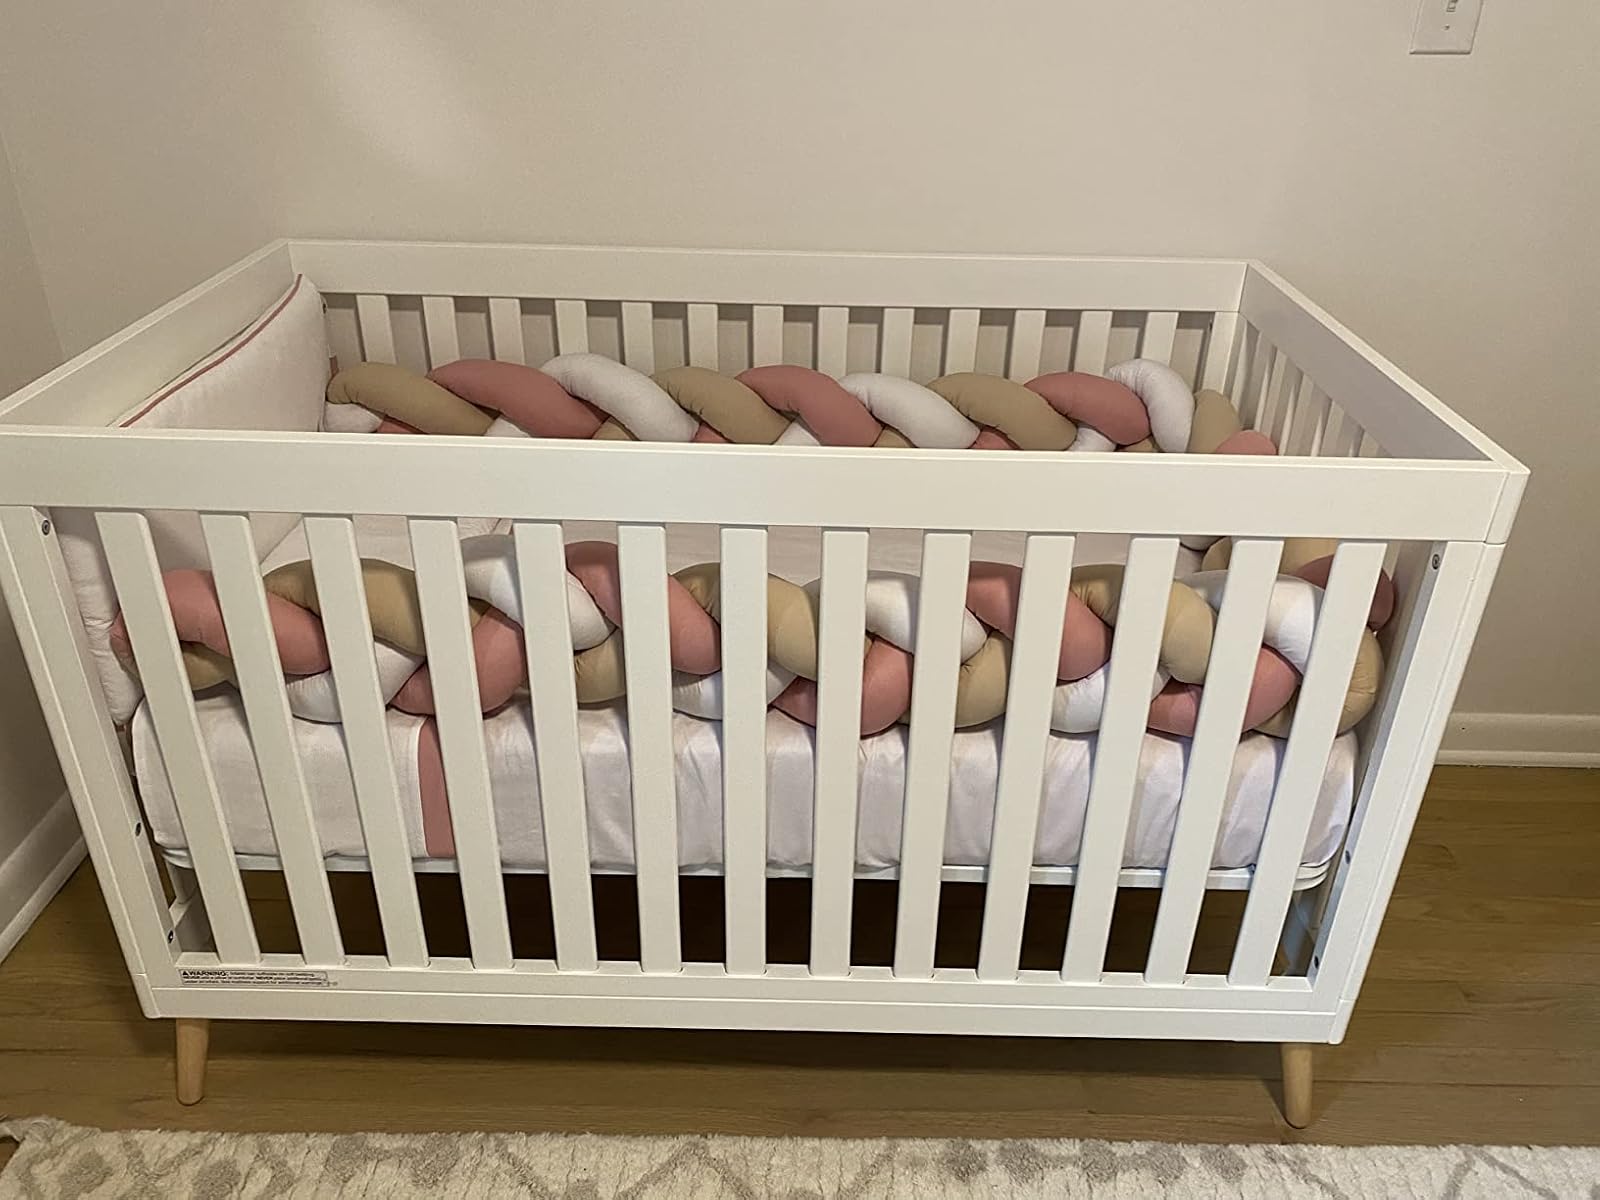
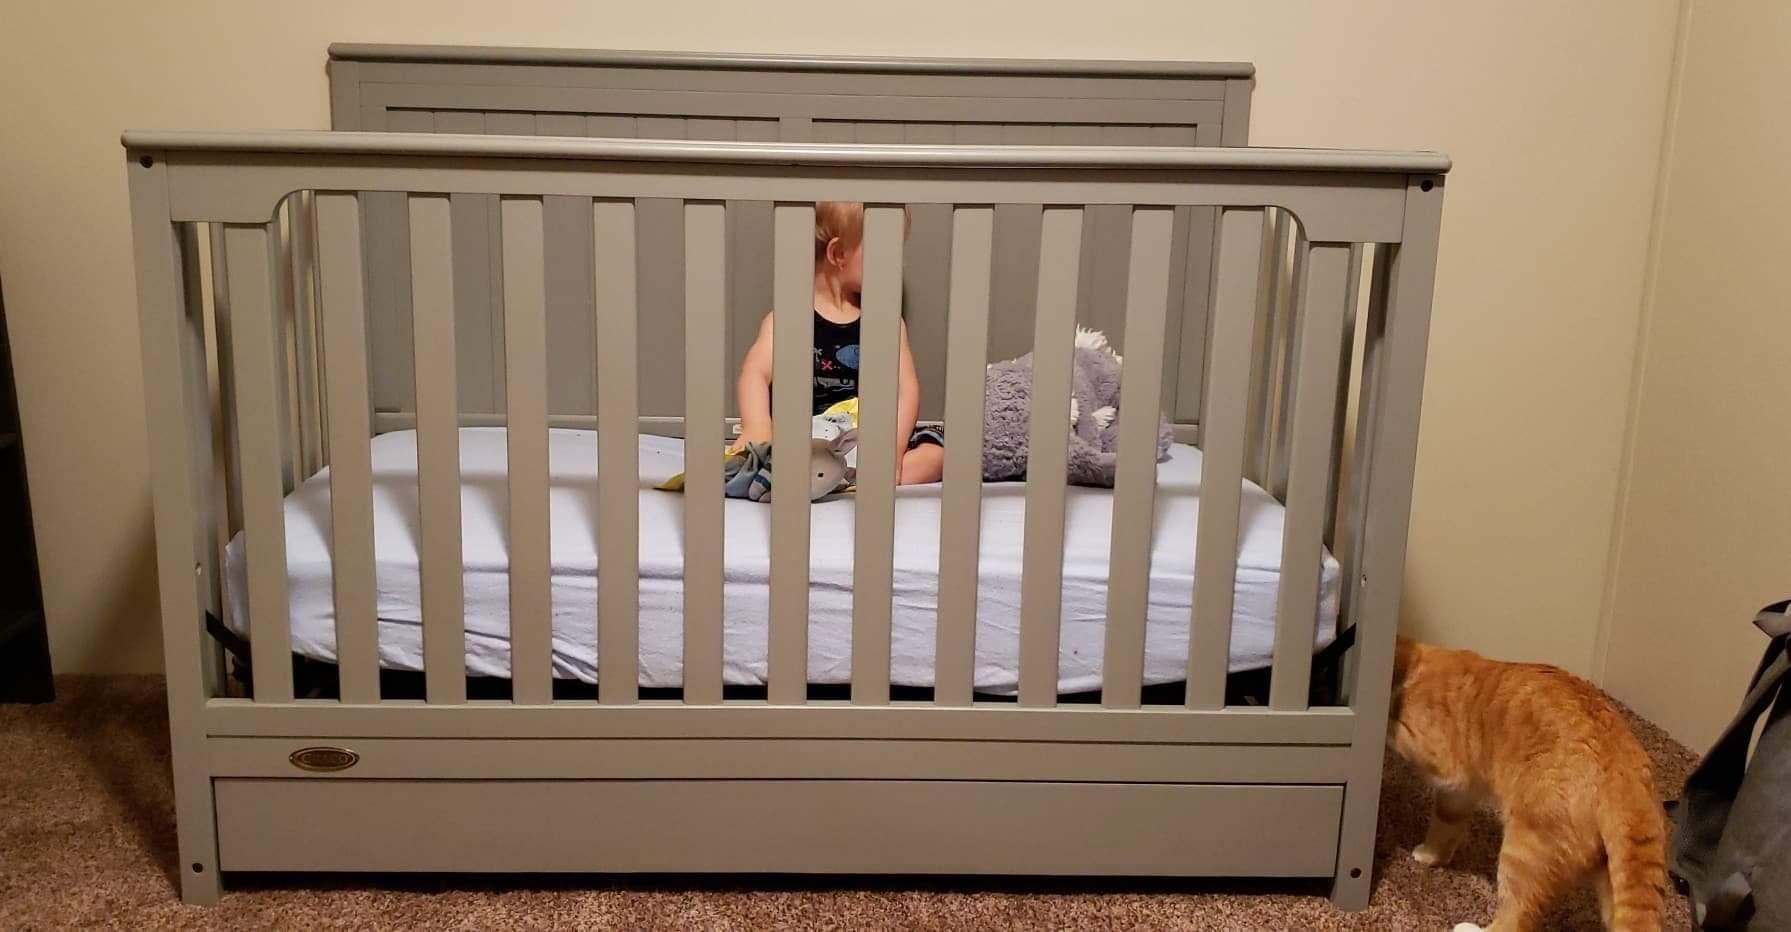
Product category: products_crib
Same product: no